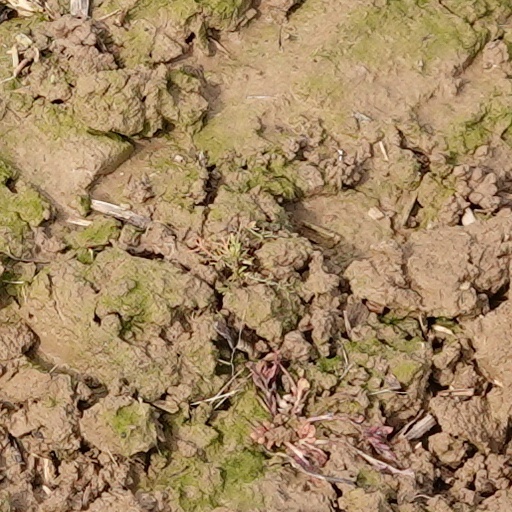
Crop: wheat